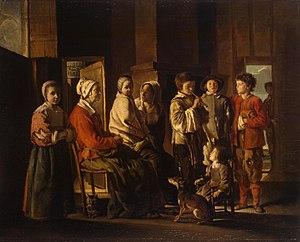
Une scène de genre, en peinture, est un type d’œuvre peinte ou dessinée qui figure des scènes à caractère anecdotique ou familier. Elle est parfois appelée peinture de genre.